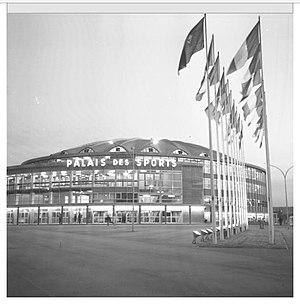
Palais des Sports de Lyon
Le palais des sports de Lyon, est une salle polyvalente lyonnaise, situé dans le quartier de Gerland.